Hellmut von Leipzig

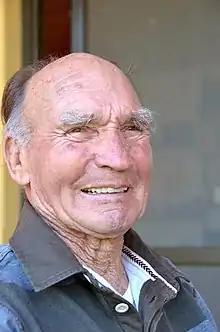
Leipzig in 2014

Hellmut von Leipzig (18 July 1921 — 24 October 2016) was an officer (Leutnant) of the Brandenburgers in the Wehrmacht. He was the combat driver of Generalfeldmarschall Erwin Rommel in the North African campaign in World War II. Von Leipzig was a recipient of the Knight's Cross of the Iron Cross of Nazi Germany. Following the war, von Leipzig became involved in leadership roles in the German-speaking community in Namibia.